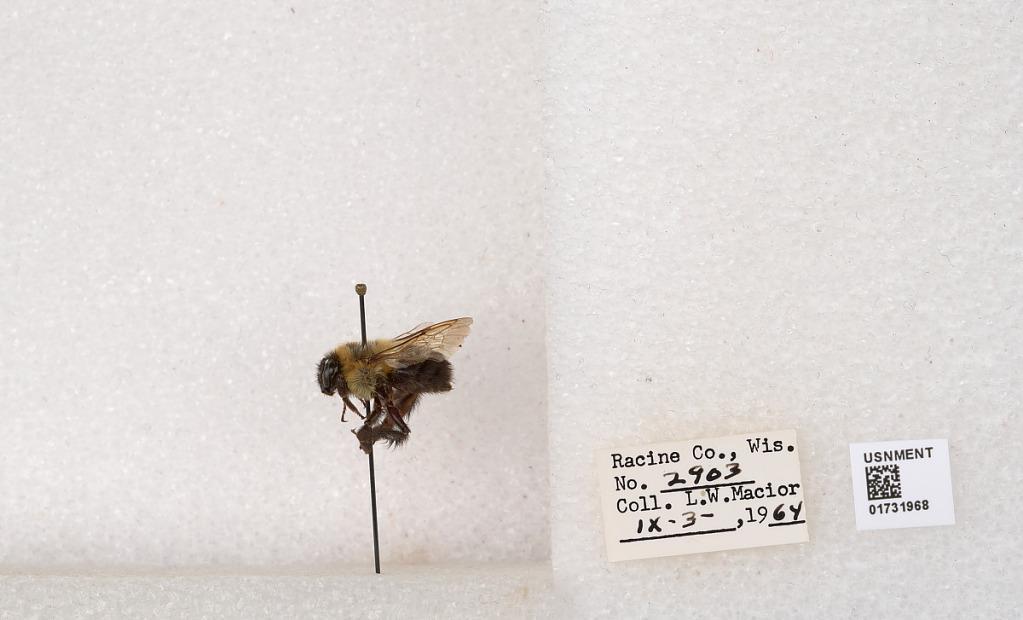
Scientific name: Bombus impatiens Cresson
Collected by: L. Macior
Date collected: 1964-9-3
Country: United States
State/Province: Wisconsin
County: Racine
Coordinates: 42.7299, -87.8123